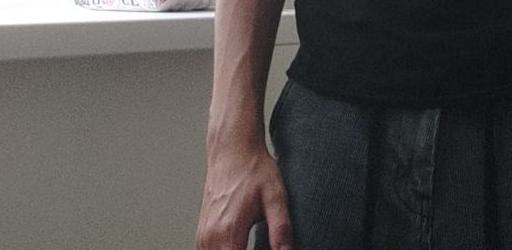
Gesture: no_gesture